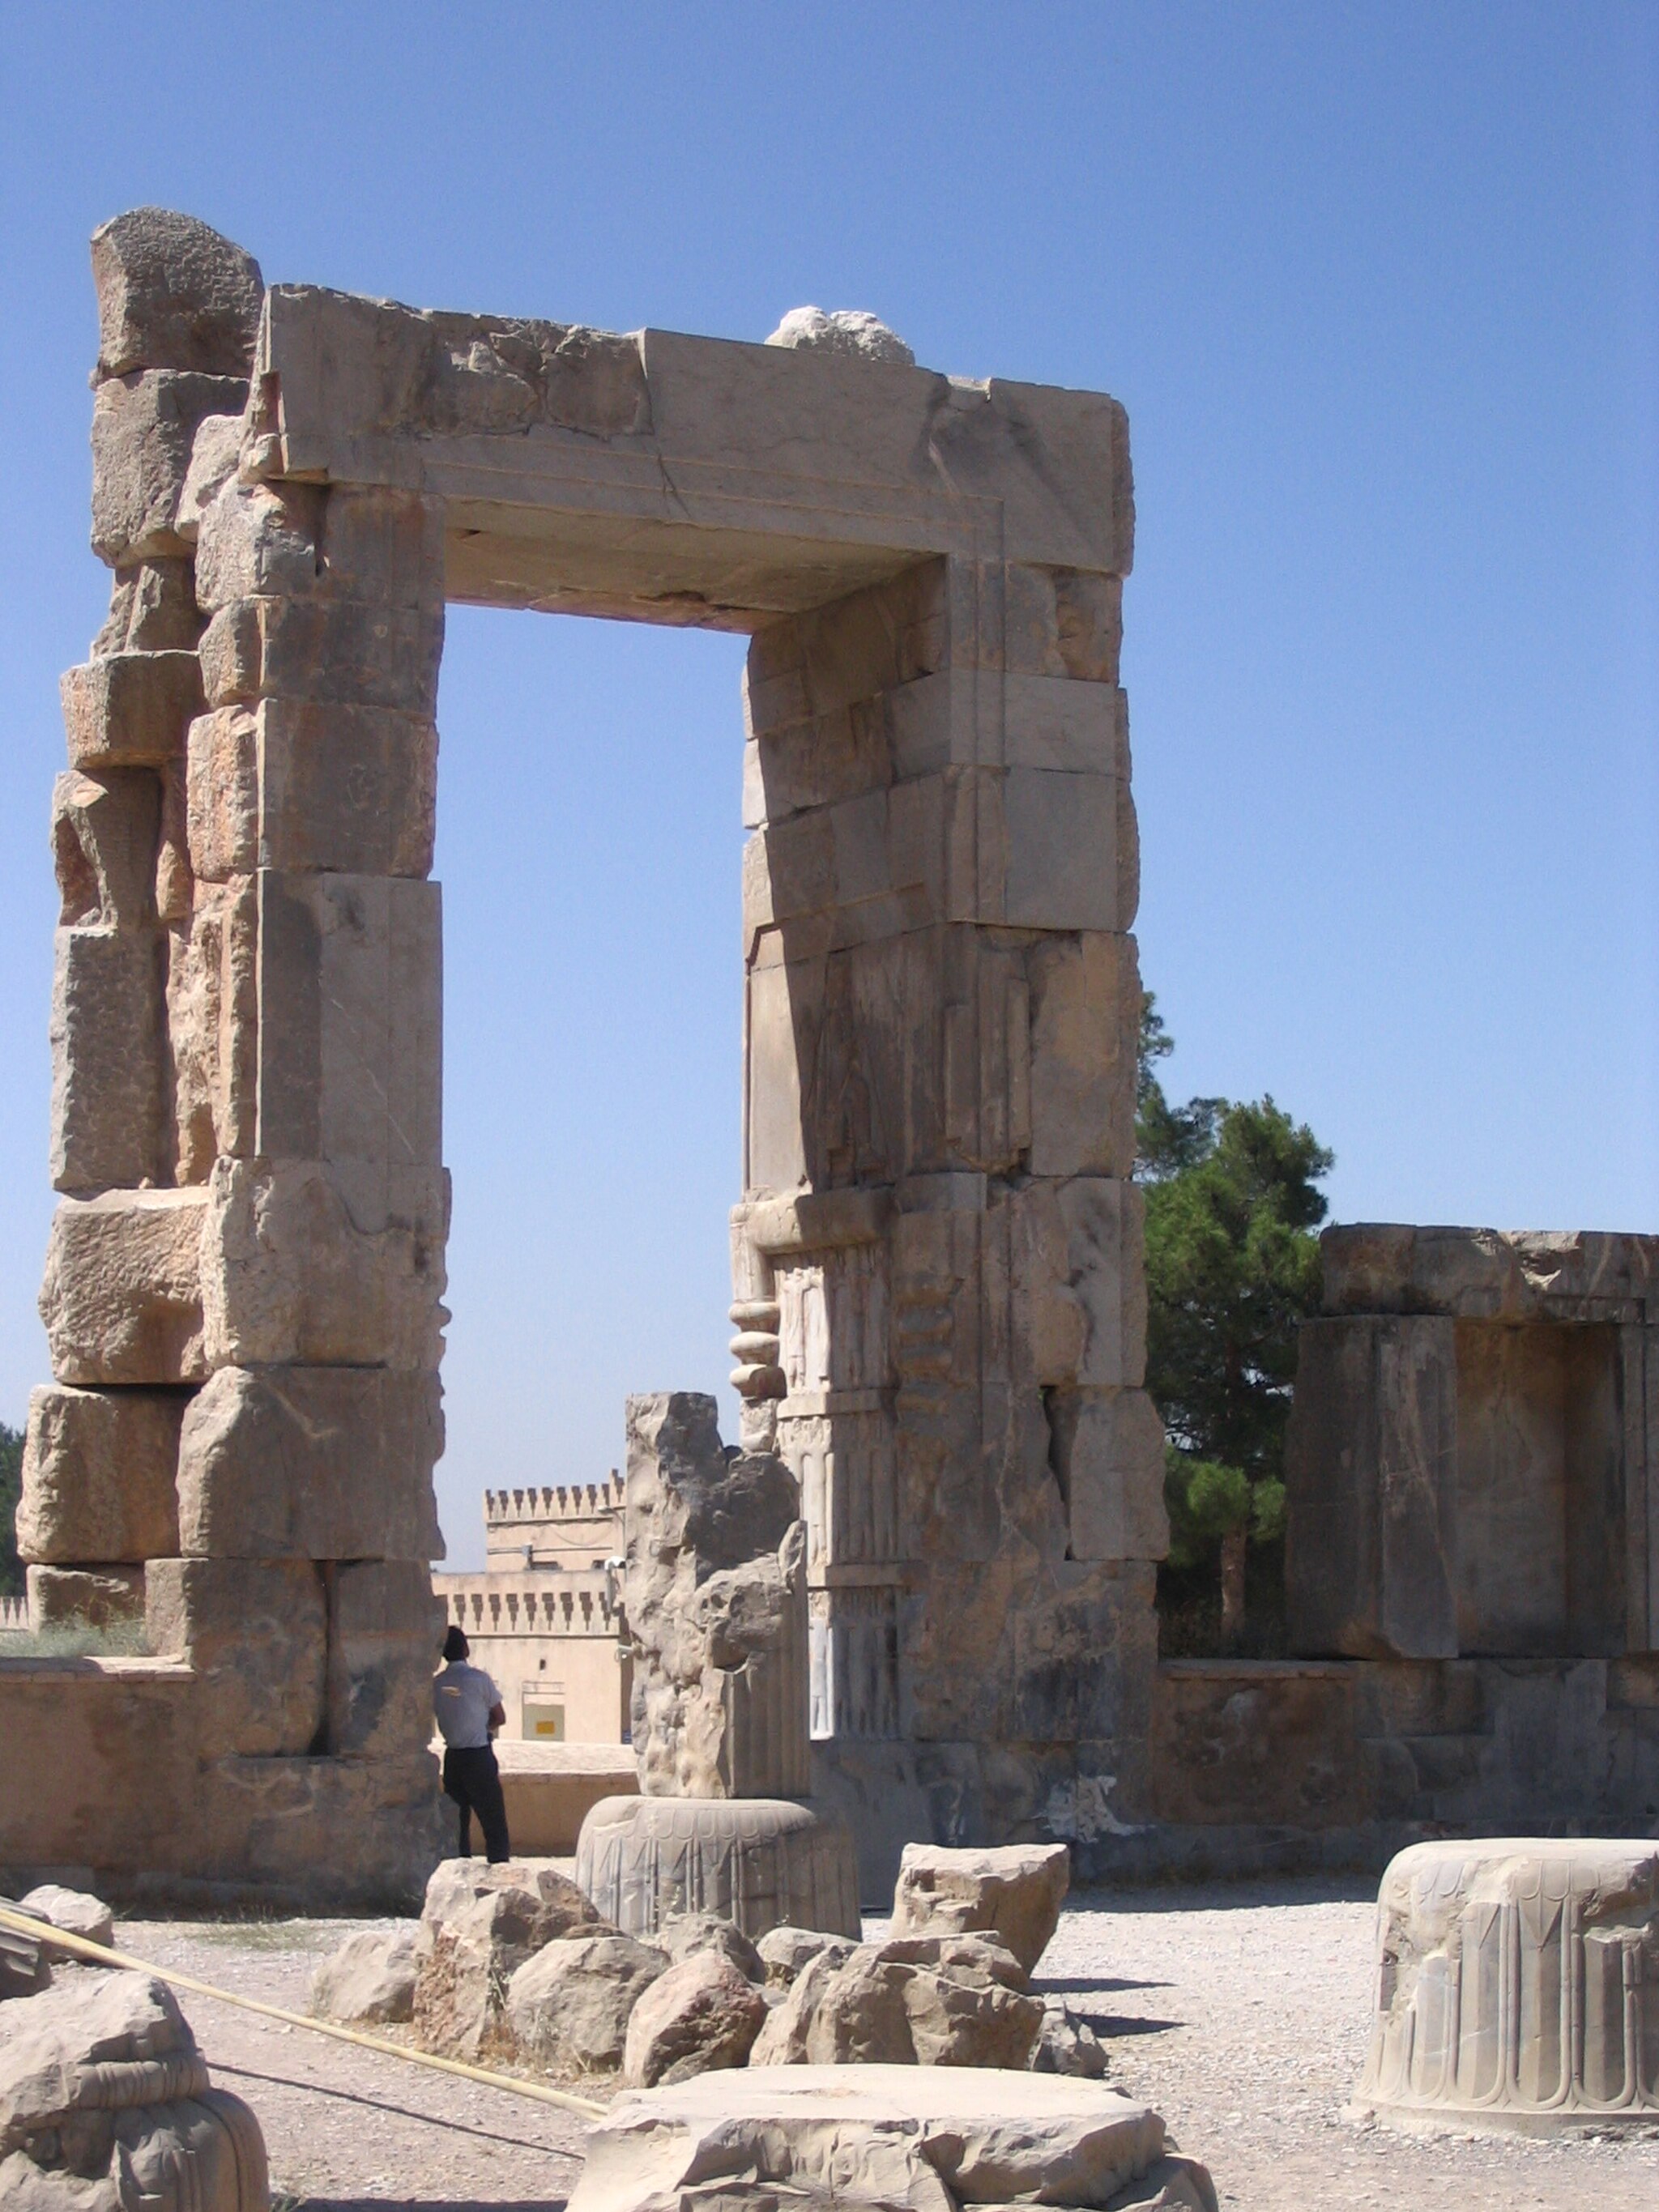
Title: Ruins of Persepolis 19
Description: Ancient Persian city of Persepolis
Date: 2005-06-08 13:41
Categories: Taken with Canon PowerShot A75, Flickr images reviewed by File Upload Bot (Magnus Manske), Files with coordinates missing SDC location of creation, 2005 in Persepolis, Southern portals of Hall of hundred columns